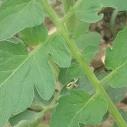
Crop: Tomato
Condition: healthy-leaf